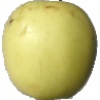
Label: Apple Golden 2